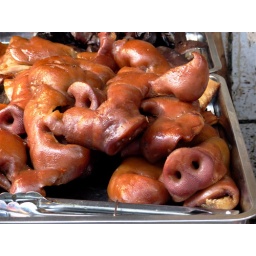
A grim sight at a street market in Chongqing, South-west China.